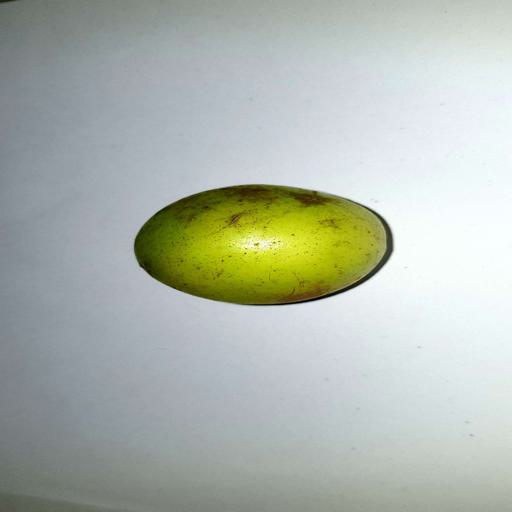
Label: healthy